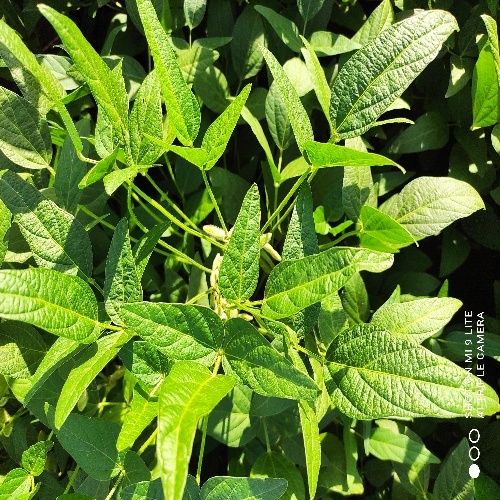
Label: Healthy